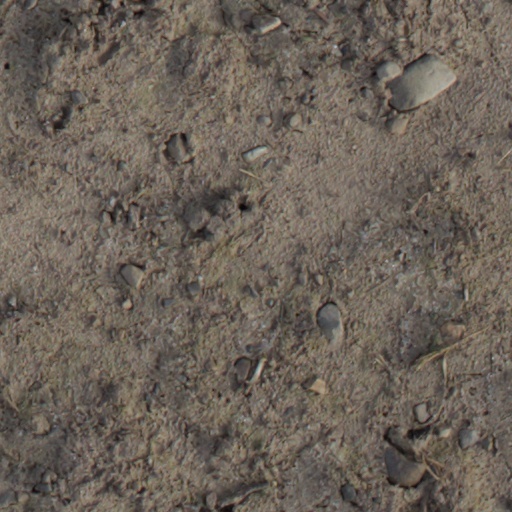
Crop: wheat